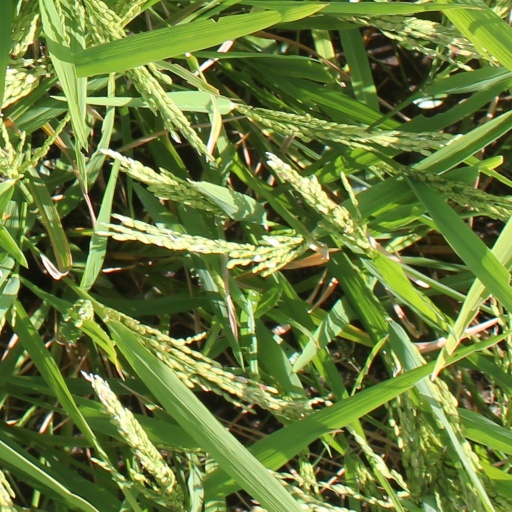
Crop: rice